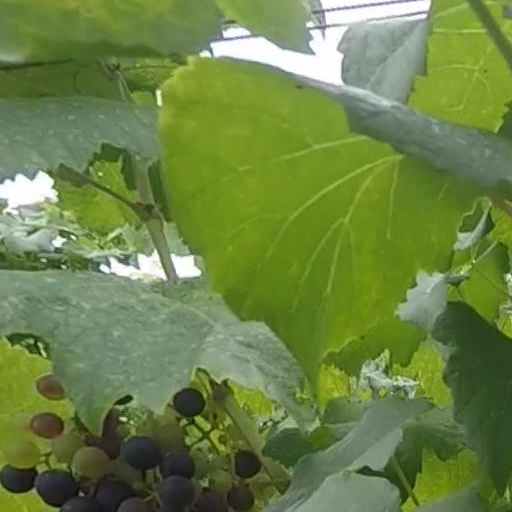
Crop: grape